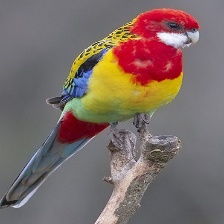
Species: EASTERN ROSELLA
Scientific name: PLATYCERCUS EXIMIUS